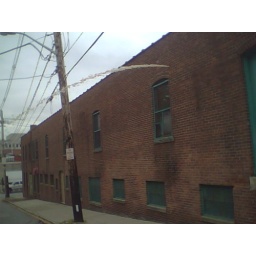
i was riding my bike home the other night and i almost got pee'd on by this building. wtf!